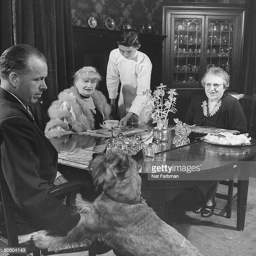
novelist and others at the dinner table watching one of her dogs while a young man serves soup